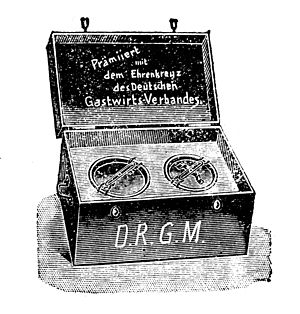
Høkasse
Tysk høkasse fra slutningen af 1800-tallet.
Høkasse
En høkasse er en beholder isoleret med fx hø, hvori der kan anbringes en gryde med kogende indhold, der pga. isoleringen længe kan holdes tæt på kogepunktet. Grød og andre retter, der kræver lang tilberedningstid, kan tilberedes energieffektivt ved høkogning. Retten brænder heller ikke på.